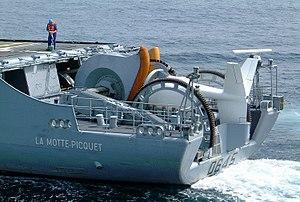
(original) Les frégates type F70 (ici La Motte-Picquet) sont équipées de sonar remorqué VDS (Variable Depth Sonar) type DUBV43 ou DUBV43C.
Le sonar est un appareil utilisant les propriétés particulières de la propagation du son dans l'eau pour détecter et situer les objets sous l'eau en indiquant leur direction et leur distance. Son invention découle des travaux de Lewis Nixon et des Français Paul Langevin et Constantin Chilowski au cours de la Première Guerre mondiale. Il est utilisé :
Un hydrophone est un microphone destiné à être utilisé sous l'eau. C'est un transducteur électroacoustique, c'est-à-dire qu'il transforme, dans les liquides, des ondes acoustiques en signaux électriques.
La classe Georges Leygues ou F70 est une classe de sept frégates de lutte anti-sous-marine de la Marine nationale, admises au service actif entre 1979 et 1990. Après le retrait de la Classe Tourville elles deviennent les seules frégates ASM de la Marine nationale, avant d'être progressivement remplacées par les frégates multi-missions de la classe Aquitaine à partir de 2012.